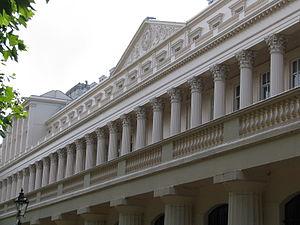
Le comte Albrecht von Bernstorff est un éminent diplomate allemand ayant résisté au nazisme. Appartenant aux membres les plus importants de la résistance dans le cadre du ministère des Affaires étrangères, il est l'une des principales figures de l'opposition libérale au nazisme.